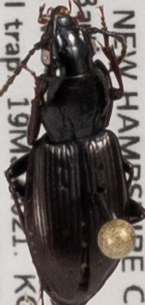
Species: Pterostichus pensylvanicus
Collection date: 2021-05-19
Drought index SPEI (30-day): -0.088
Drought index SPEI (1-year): -1.69
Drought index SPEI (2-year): -0.36